Duck curve

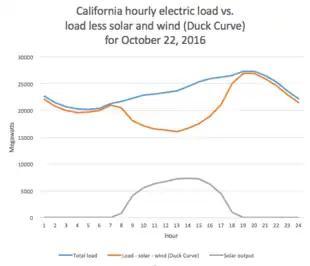
Blue curve: Demand for electrical powerOrange curve: (the duck curve) supply of electrical power from dispatchable sources,Gray curve: supply of solar electrical powerData is for the State of California on October 22, 2016 (a Saturday), a day when the wind power output was low and steady throughout the day. The orange curve rises steeply from 17:00 to 18:00 as the sun sets, requiring about 5 gigawatt of generating capacity from dispatchable sources to come on line within one hour.

The duck curve is a graph of power production over the course of a day that shows the timing imbalance between peak demand and solar power generation. The graph resembles a sitting duck, and thus the term was created. Used in utility-scale electricity generation, the term was coined in 2012 by the California Independent System Operator.